Michel Sénéchal

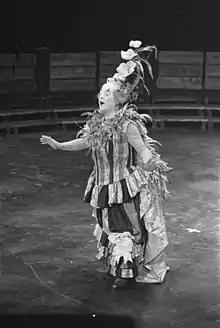
Michel Senechal in the title role of "Platée" by Jean-Philippe Rameau, staged in Carré (Amsterdam, 1968)

Michel Sénéchal was born in Paris and sang as a child in a church choir in Taverny. He made his vocal studies at the Paris Conservatory, and made his debut at La Monnaie in Brussels in 1950, where he would remain until 1952. Upon his return in France he made his debut in Paris, at the Paris Opéra and the Opéra-Comique, where he sang the lead tenor roles in opera such as "La dame blanche", "Les Indes galantes", "Il matrimonio segreto", "The Barber of Seville", "Le comte Ory", etc. He sang at the Aix-en-Provence Festival for 23 years, notably in Rameau's "Platée" for his debut there in 1956. He also appeared at the Vienna State Opera, the festivals of Salzburg and Glyndebourne, in Mozart roles such as Ottavio and Tamino.